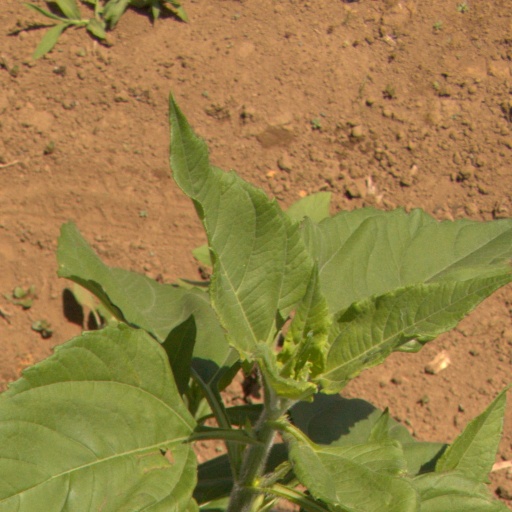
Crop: Jerusalem artichoke